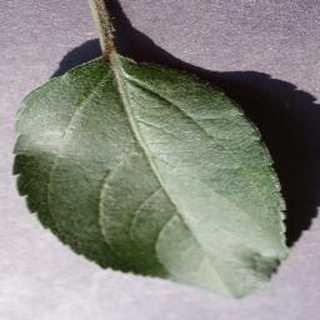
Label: healthy_apple